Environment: real
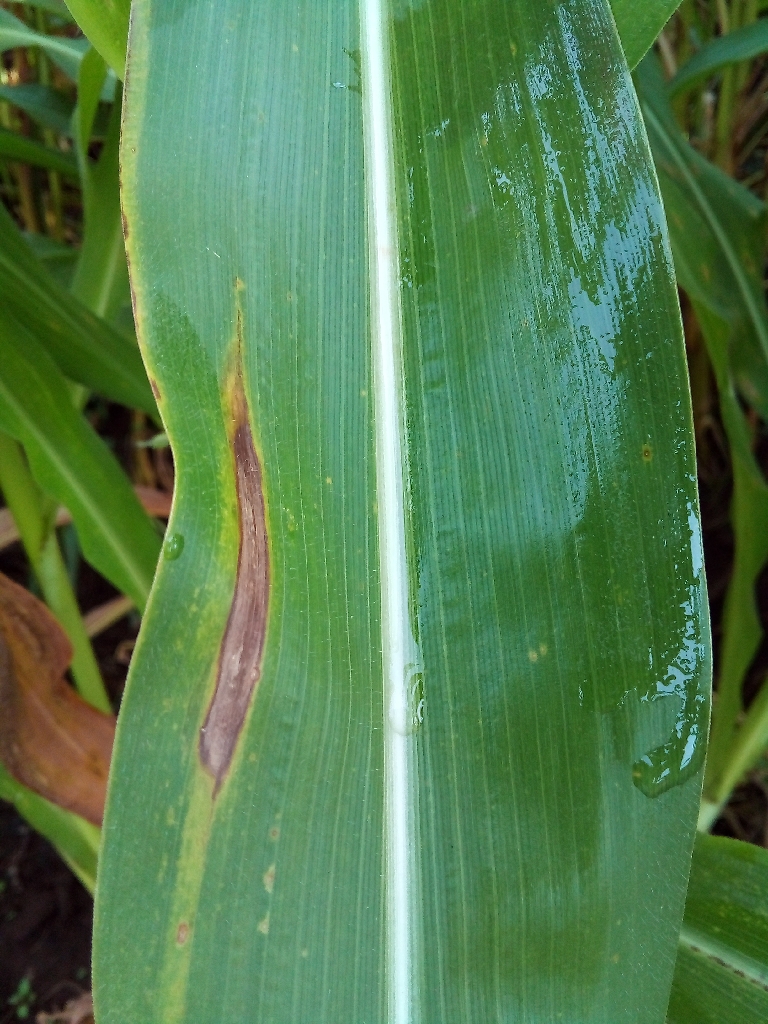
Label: northern_corn_leaf_blight